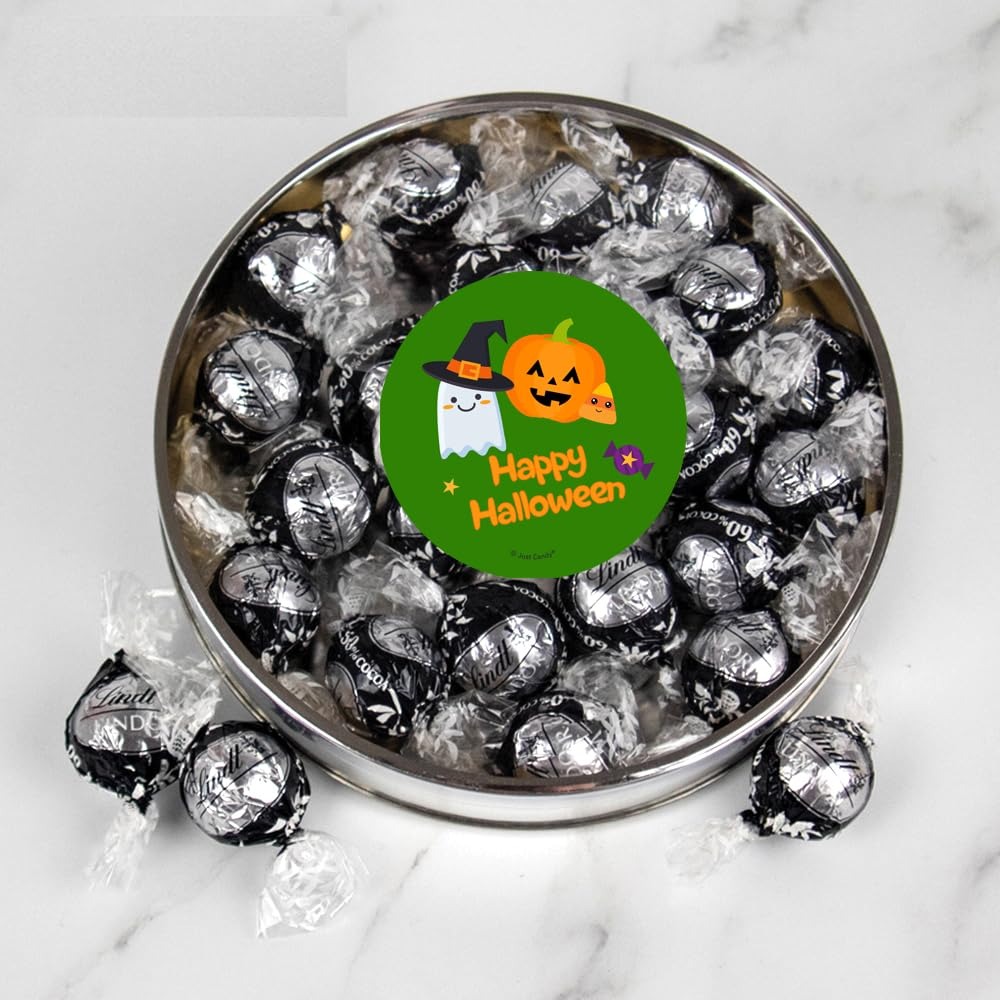
Item Name: Halloween Candy Gift Chocolate Truffles in Large Plastic Tin - Cuties
Bullet Point 1: Candy Filled Gift Tin Includes: Approximately 24 Chocolate Truffles
Bullet Point 2: Dimensions: 7" X 1 1/8"
Bullet Point 3: Flavor: 60% Dark Chocolate
Bullet Point 4: Ships In Cool Packaging: This Candy Item Is Heat Sensitive And Will Ship With Cool Pack Packaging As Needed
Bullet Point 5: Note: Flavors Are Subject To Change Due To Availability
Product Description: Celebrate Halloween by gifting delicious individually wrapped truffle candies in this unique plastic gift tin with a custom sticker. Each gift tin contains approximately 24 pieces Chocolate Truffles. Candy Orders ship with free cold pack packaging as needed.
Value: 1.0
Unit: Count

Price: 34.99